Presidency of Michel Temer

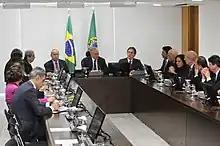
President of the Federal Senate, Eunício Oliveira, participates in a meeting with Temer and the economic team, to discuss the Social Security reform proposal.

On 5 December, Temer presented Congress with a proposed constitutional amendment for pension reform, whose most important point was retirement at 65 for men and women. The military would have a separate proposal and rural workers would still have to discuss their condition. States and municipalities could join Funpresp. The government's stated aim was to try to maintain the sustainability of public accounts, in the face of a growing deficit in the Brazilian pension system, due to an ageing Brazilian population and a fall in the country's birth rate. There would, however, be transitional rules for men over 50 and women over 45. "No more small reforms. Either we face up to it [the need to reform Social Security] or we will condemn pensioners to knocking on the doors of the public authorities and receiving nothing [in the future]," declared the president.